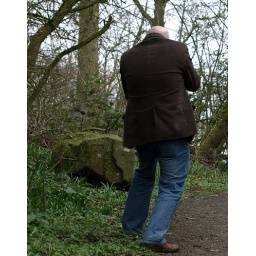
Norny catching a bird in flight (just above the rock in the note)